Æthelwold (hermit)

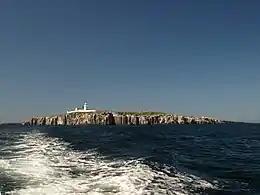
Inner Farne Island

Saint Æthelwold of Farne (also spelled Aethelwald, Ethilwold, etc.) was a late 7th-century hermit who lived on Inner Farne, off the coast of the English county of Northumberland.